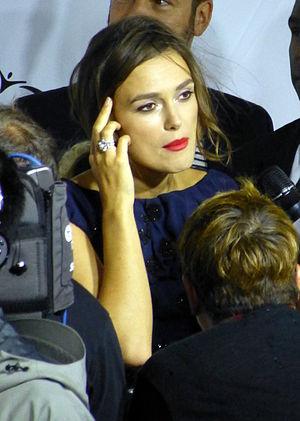
New York Melody ou Nouveau Refrain est une comédie dramatique américaine écrite et réalisée par John Carney sortie en 2013.